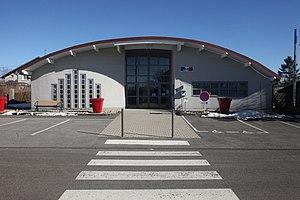
Les Écorces est une commune française située dans le département du Doubs en région Bourgogne-Franche-Comté.